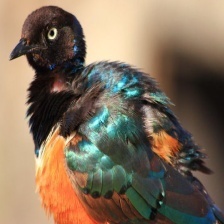
Species: SUPERB STARLING
Scientific name: LAMPROTORNIS SUPERBUS